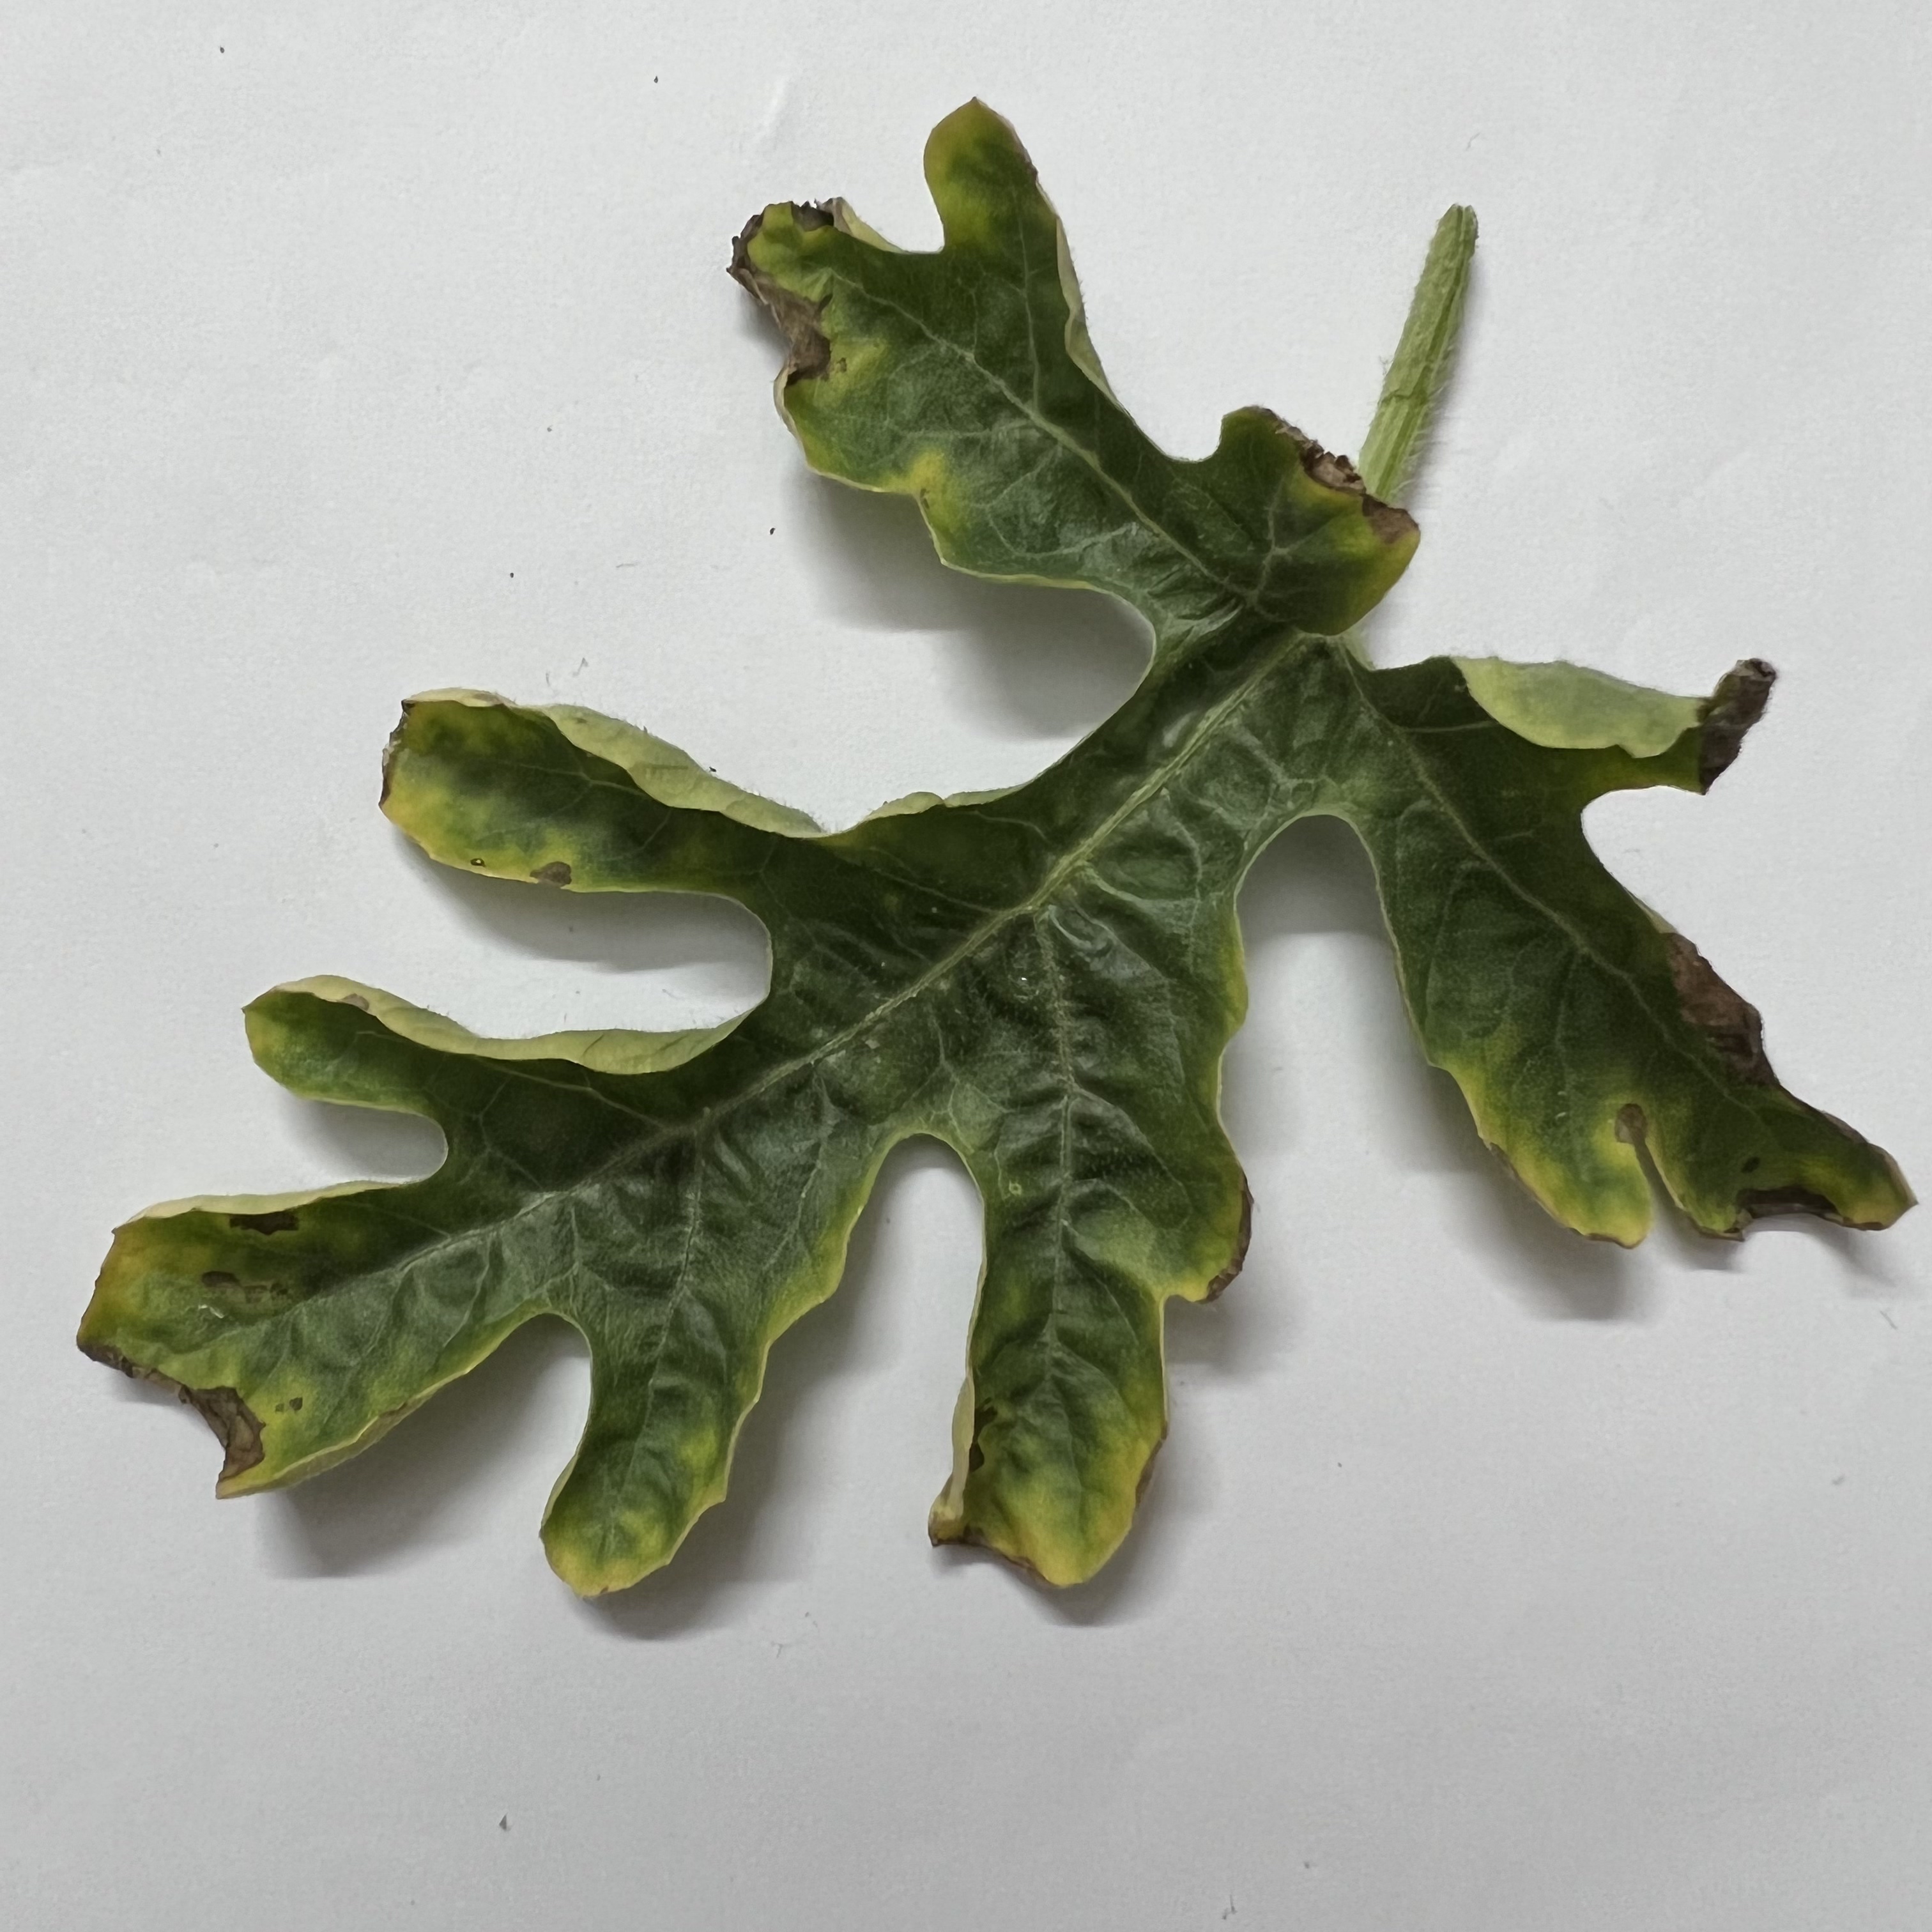
Label: Downy_Mildew